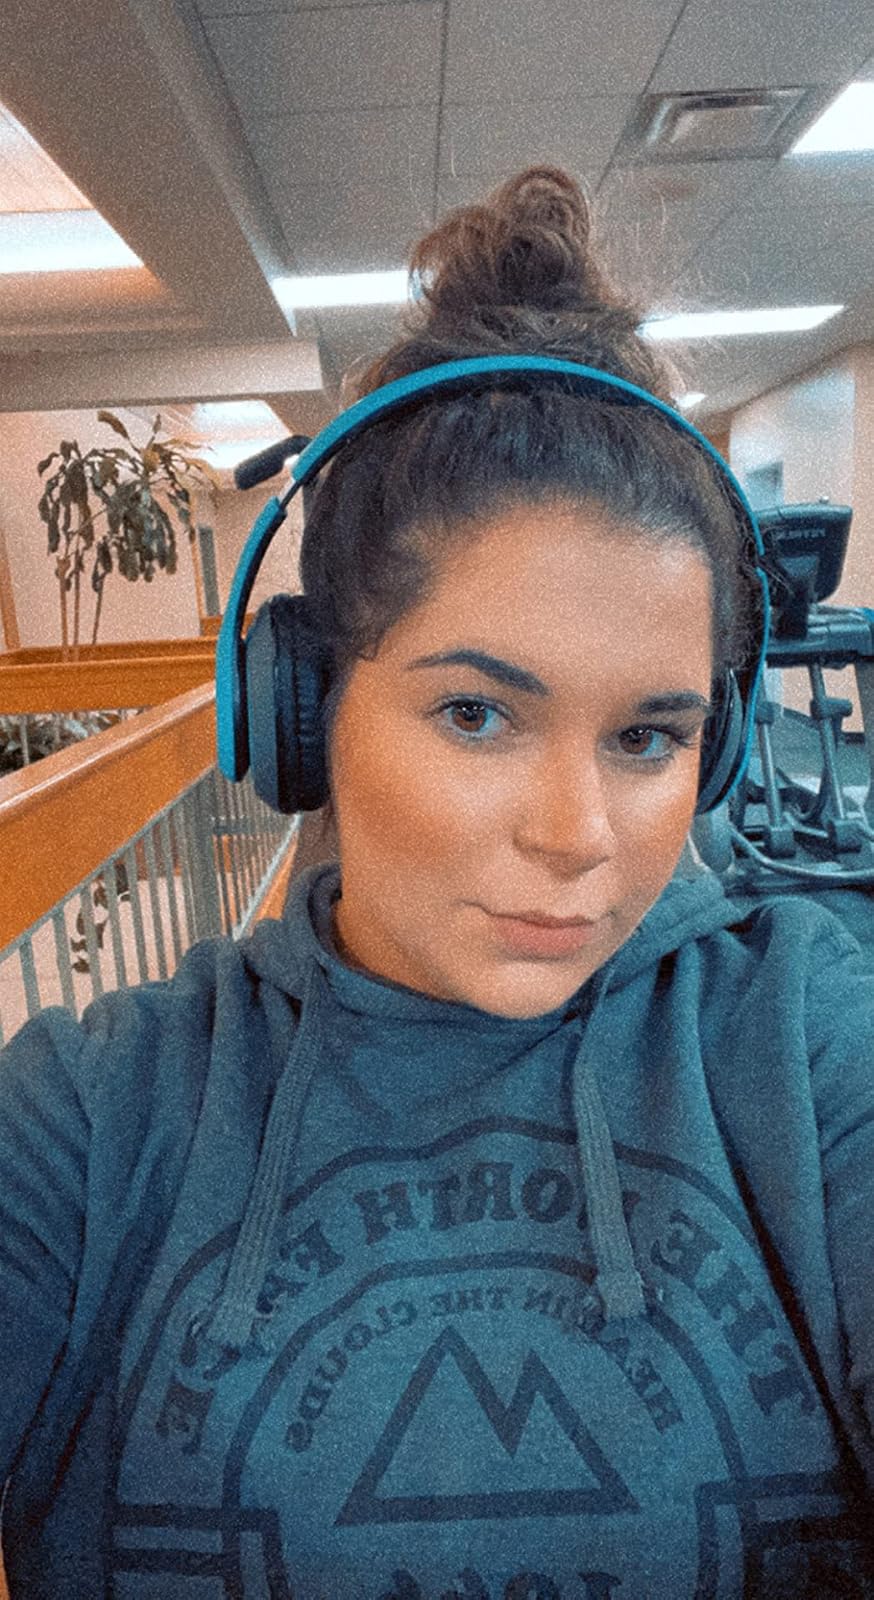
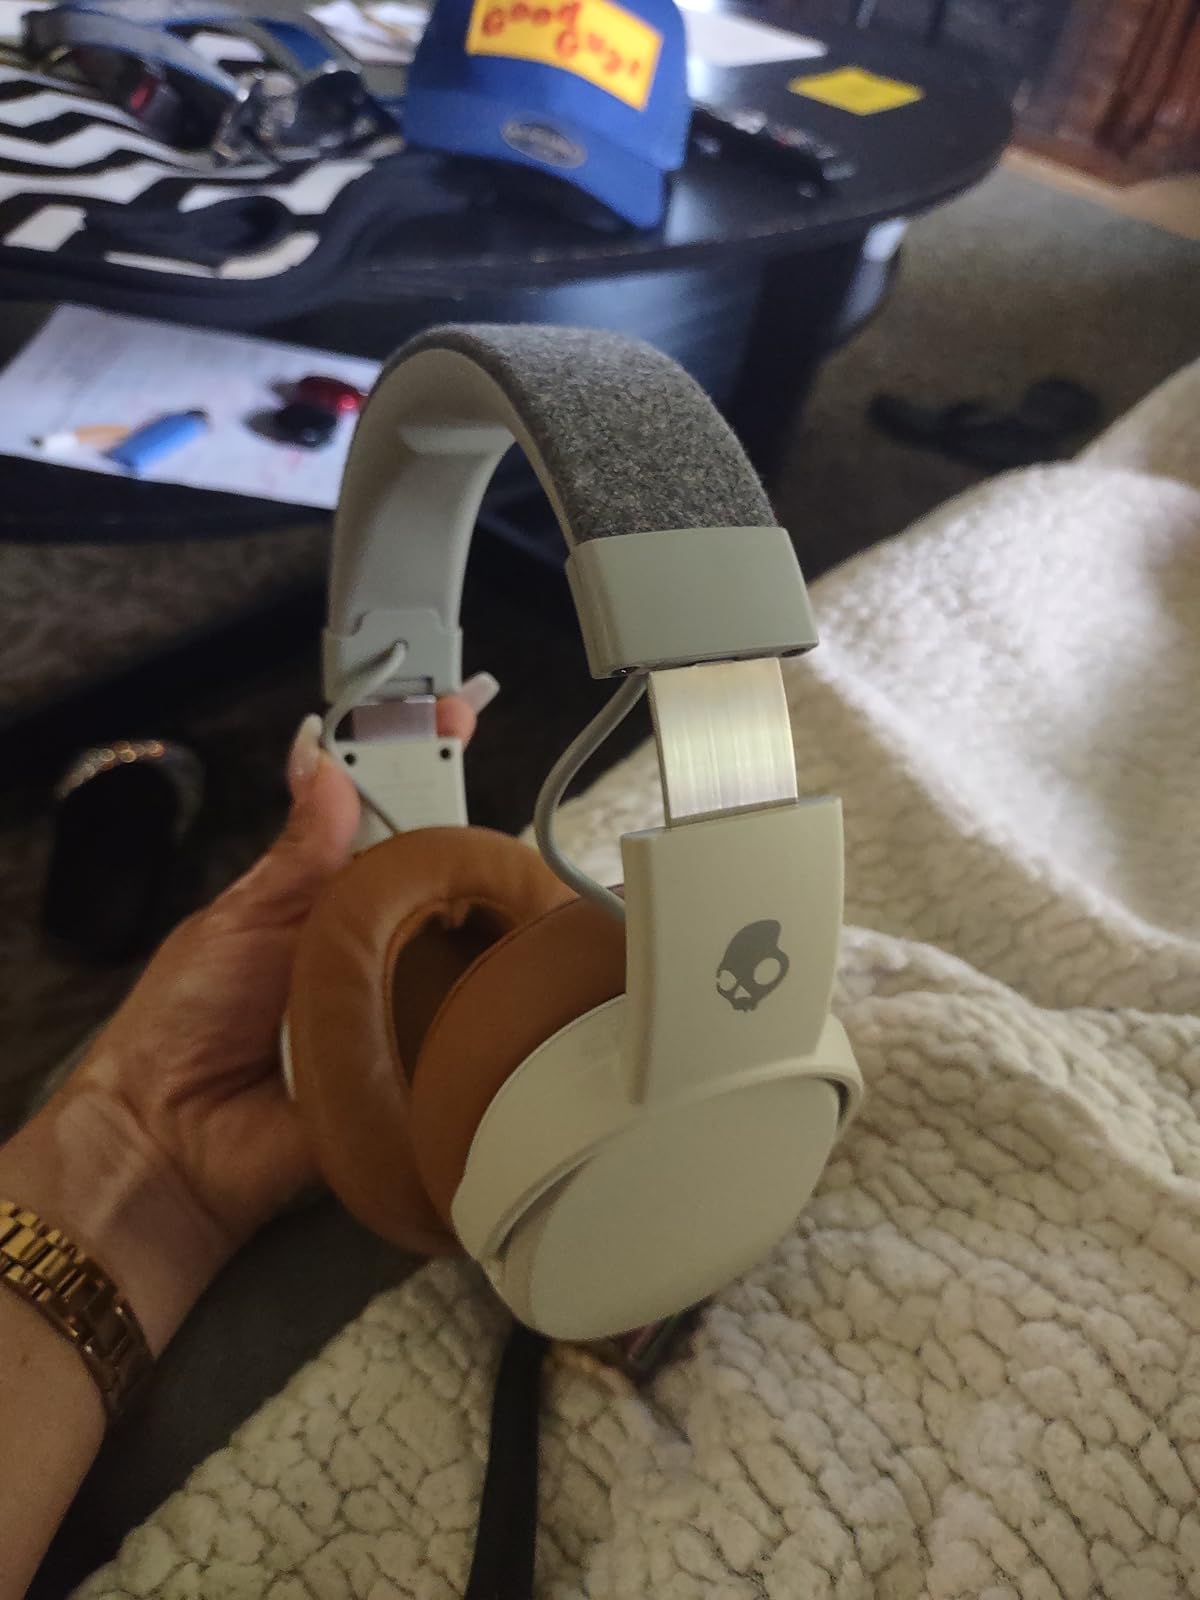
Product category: headphones
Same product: no